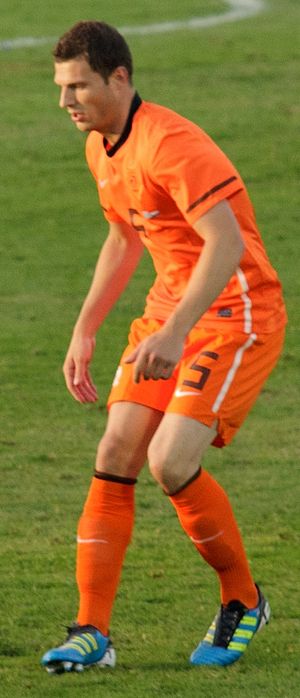
Erik Pieters
Erik Pieters er en hollandsk fodboldspiller, der spiller som forsvarsspiller hos Premier League-klubben Stoke City. Han har spillet for klubben siden 2013. Han har tidligere repræsenteret FC Utrecht, der var hans første klub som seniorspiller samt PSV Eindhoven.